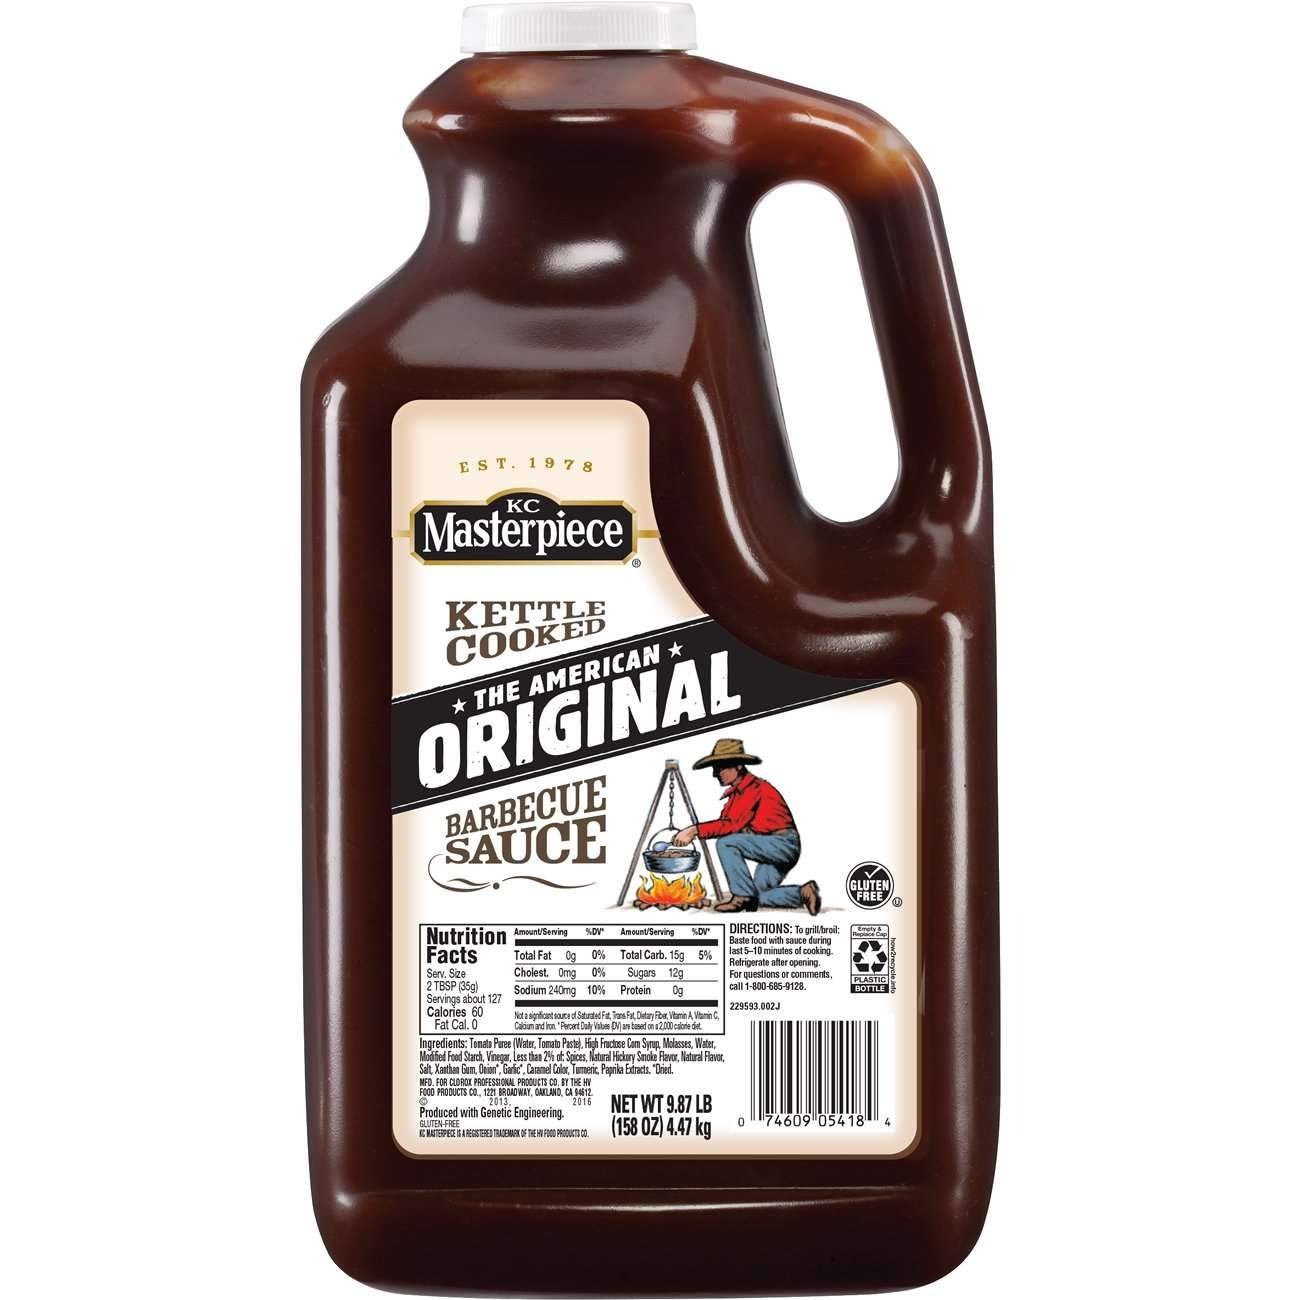
Item Name: K.C. Masterpiece Original Barbecue Sauce, Gluten-Free, 158 oz. (4 Count)
Bullet Point 1: Thick, rich blend of tomato puree, molasses and spices
Bullet Point 2: Gluten free
Bullet Point 3: Adds flavor to easy meal ideas and side dishes
Bullet Point 4: Ideal for broilling, baking or grilling beef, pork and more
Product Description: KC Masterpiece Barbecue Sauce, Original flavor, blends rich tomato, molasses, and spices for an authentic barbecue sauce that tastes great on meats, poultry and more. With just the right blend of sweet and tangy flavors, KC Masterpiece is the perfect sauce or marinade for all kinds of meats. Great for broiling, baking, grilling and as an ingredient in recipes, this sauce will inspire easy delicious meal ideas. The rich smoky flavor adds a savory zest to side dishes. Create instant irresistible meals with KC Masterpiece.
Value: 632.0
Unit: Ounce

Price: 118.42